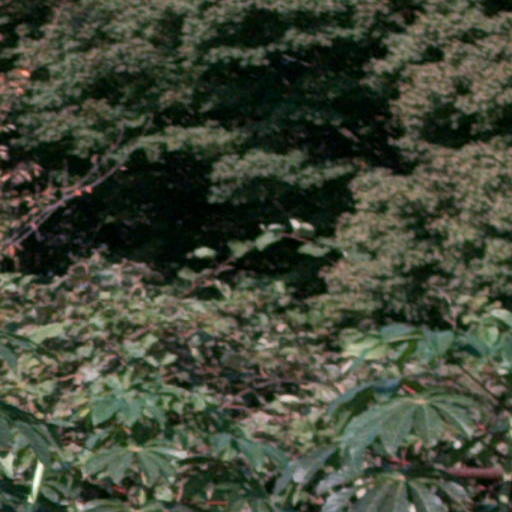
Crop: cassava